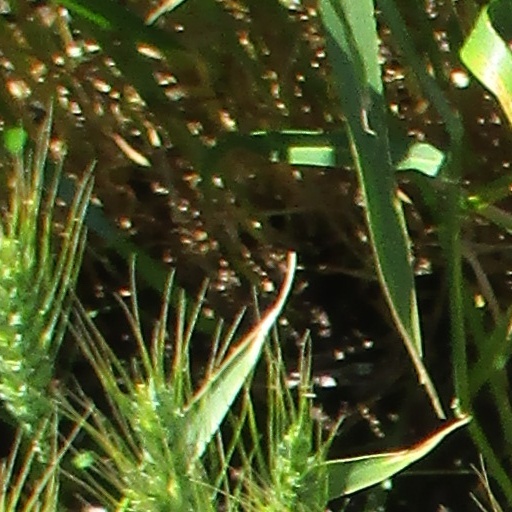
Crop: wheat